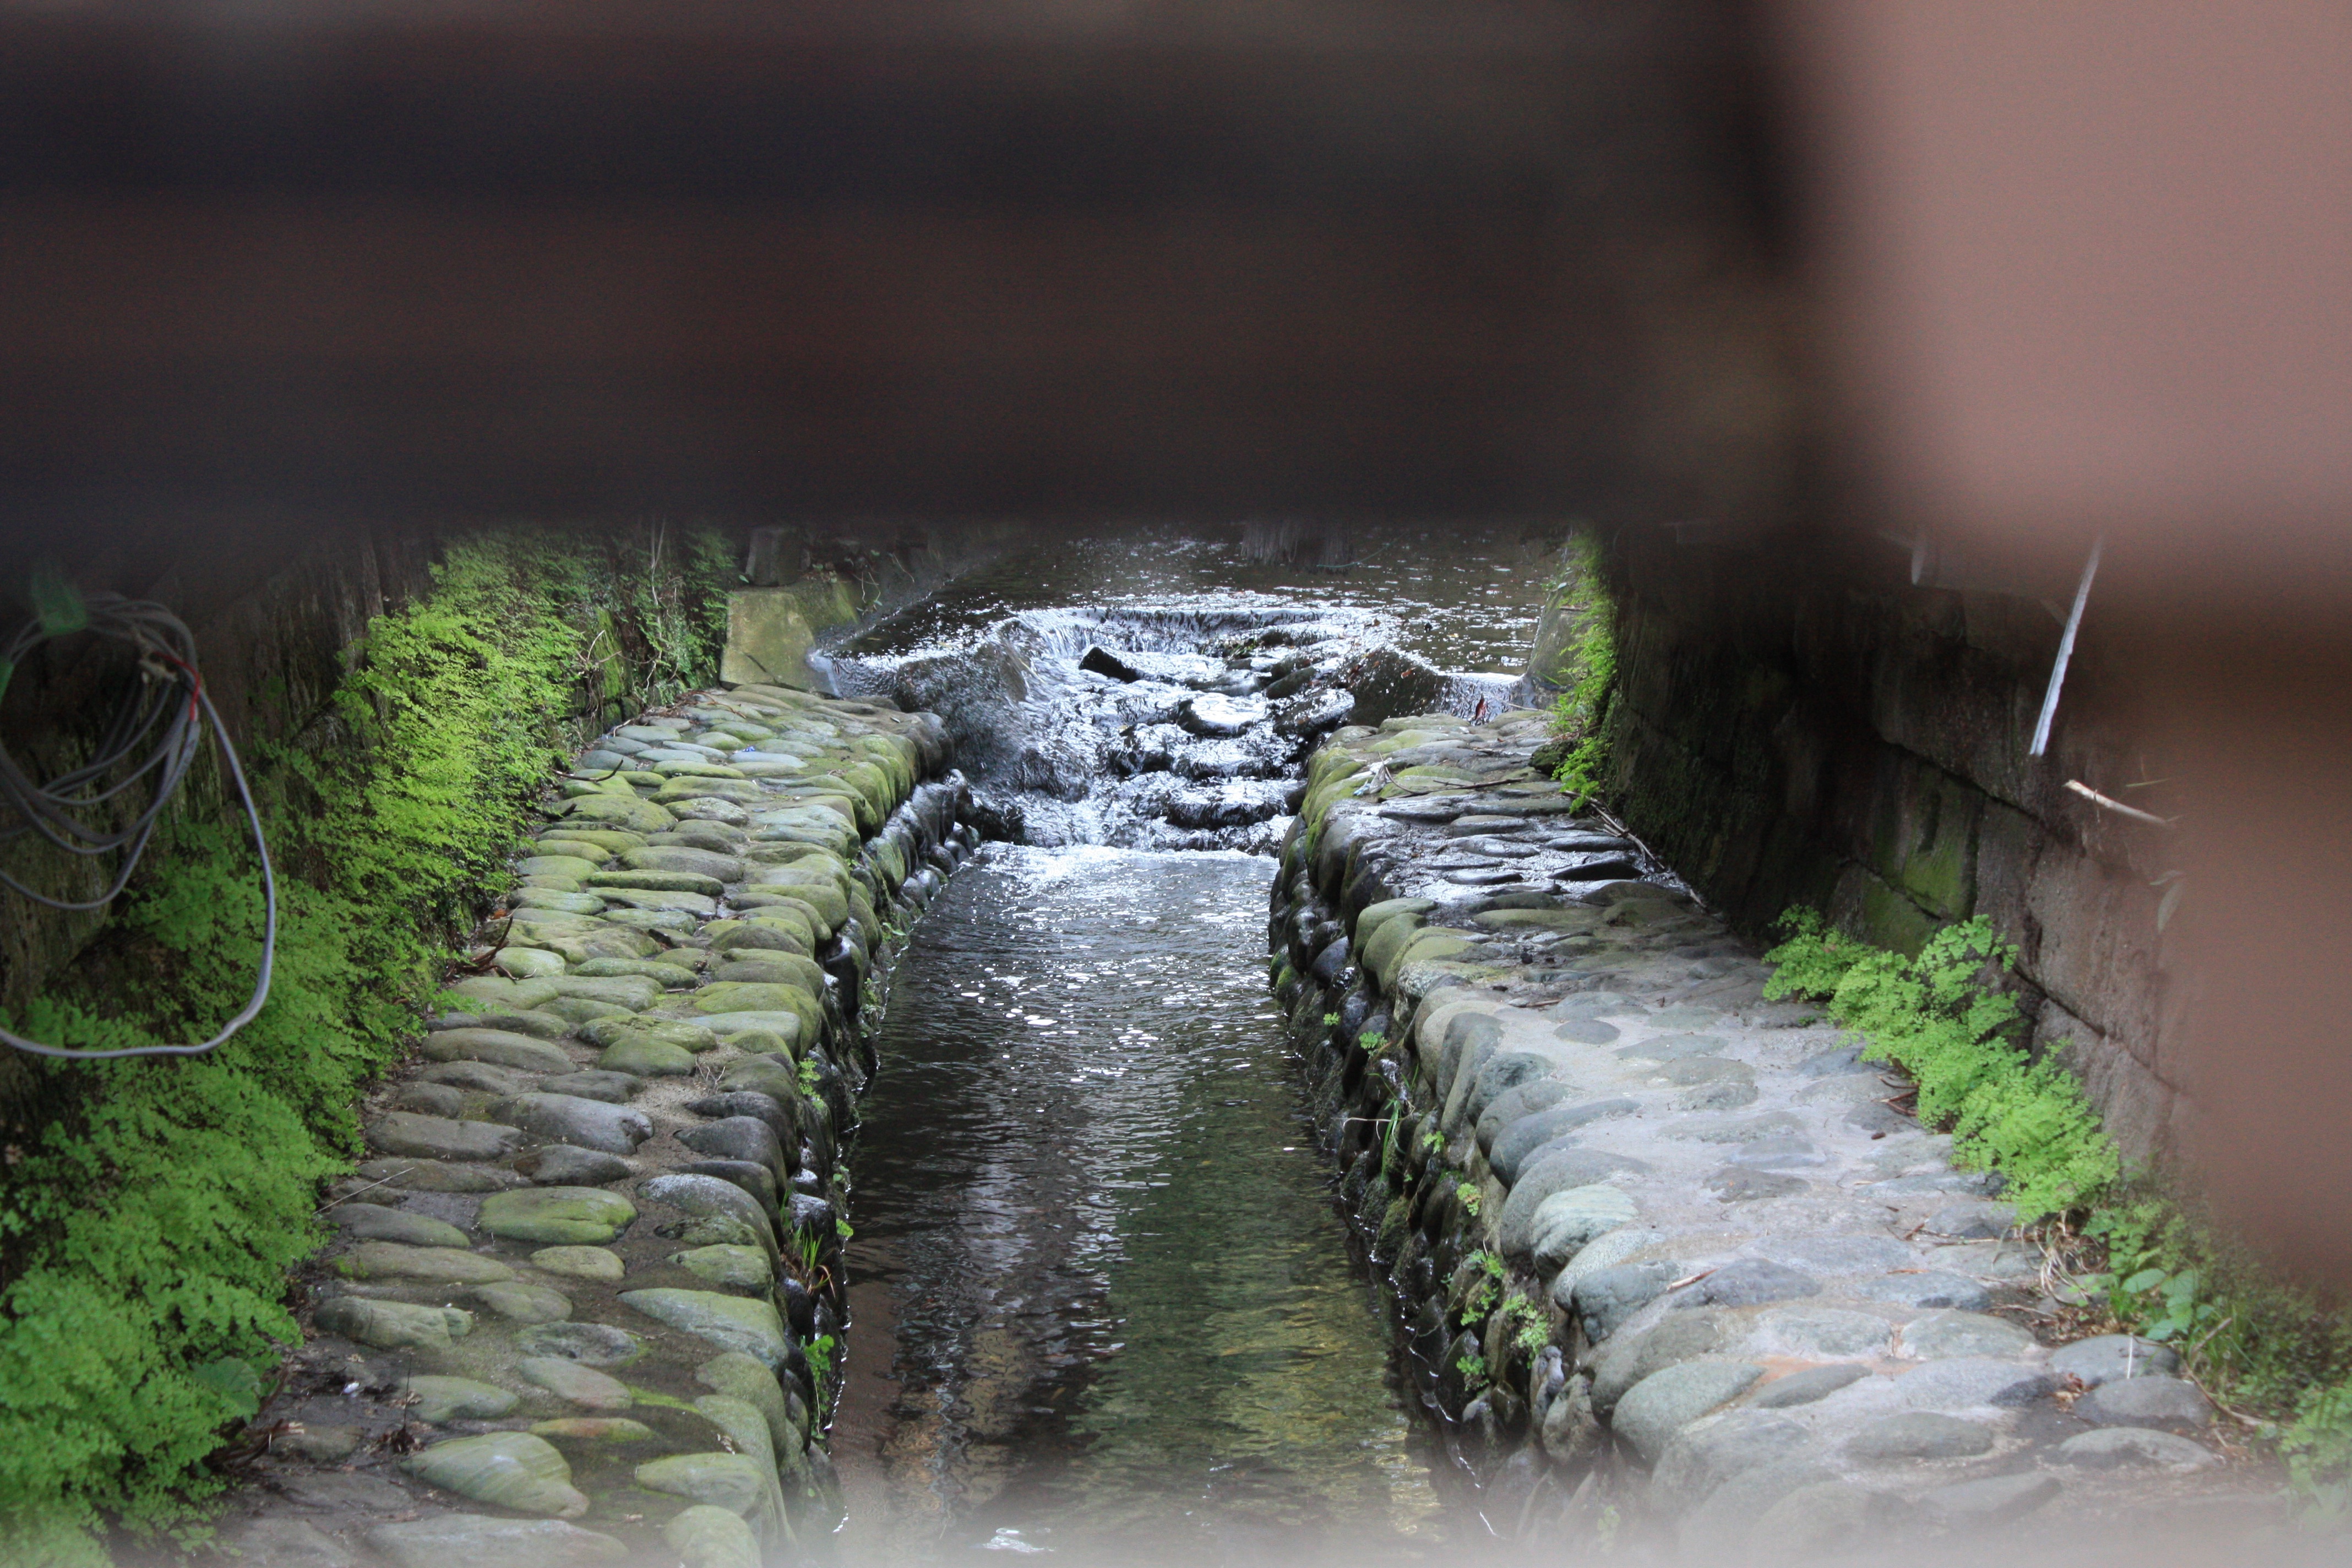
water, nature, wildlife, reptile, fauna, crocodile, alligator, crocodilia